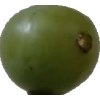
Label: grape